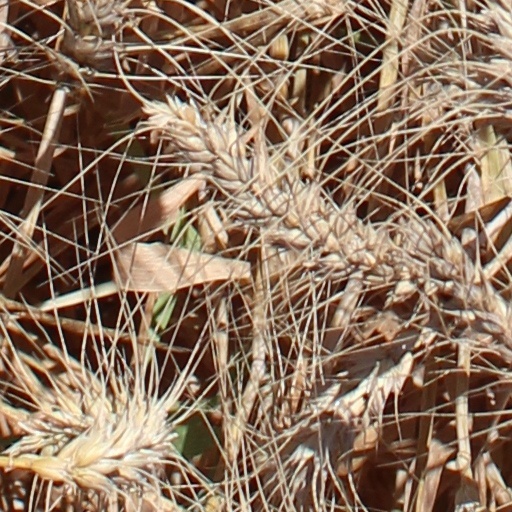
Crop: wheat